Seven hills of Moscow

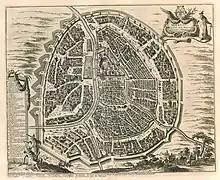
Seven hills of Moscow

The Seven hills of Moscow is a historic name of several elevated sections of terrain, on top of which Moscow was built.